3801

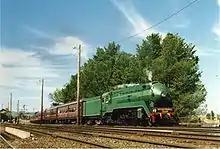
The Bicentennial Train passes through Wodonga on 16 October 1988

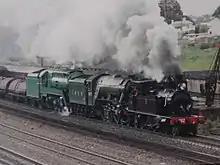
3801 with LNER Class A3 4472 Flying Scotsman and 3112 on the Queen's Birthday weekend in 1989

Painting of the locomotive in lined green commenced in early March and was completed by the end of that month. The relaunch of the locomotive was planned for the 27 March with rides on that weekend leading up to the locomotive's planned presence at several other upcoming events but due to the COVID-19 pandemic the relaunch was postponed. On 15 May 2020, 3801 performed an adhesion test hauling a 318-tonne train in simulated wet weather conditions up the 1-in-40 graded Cowan Bank.